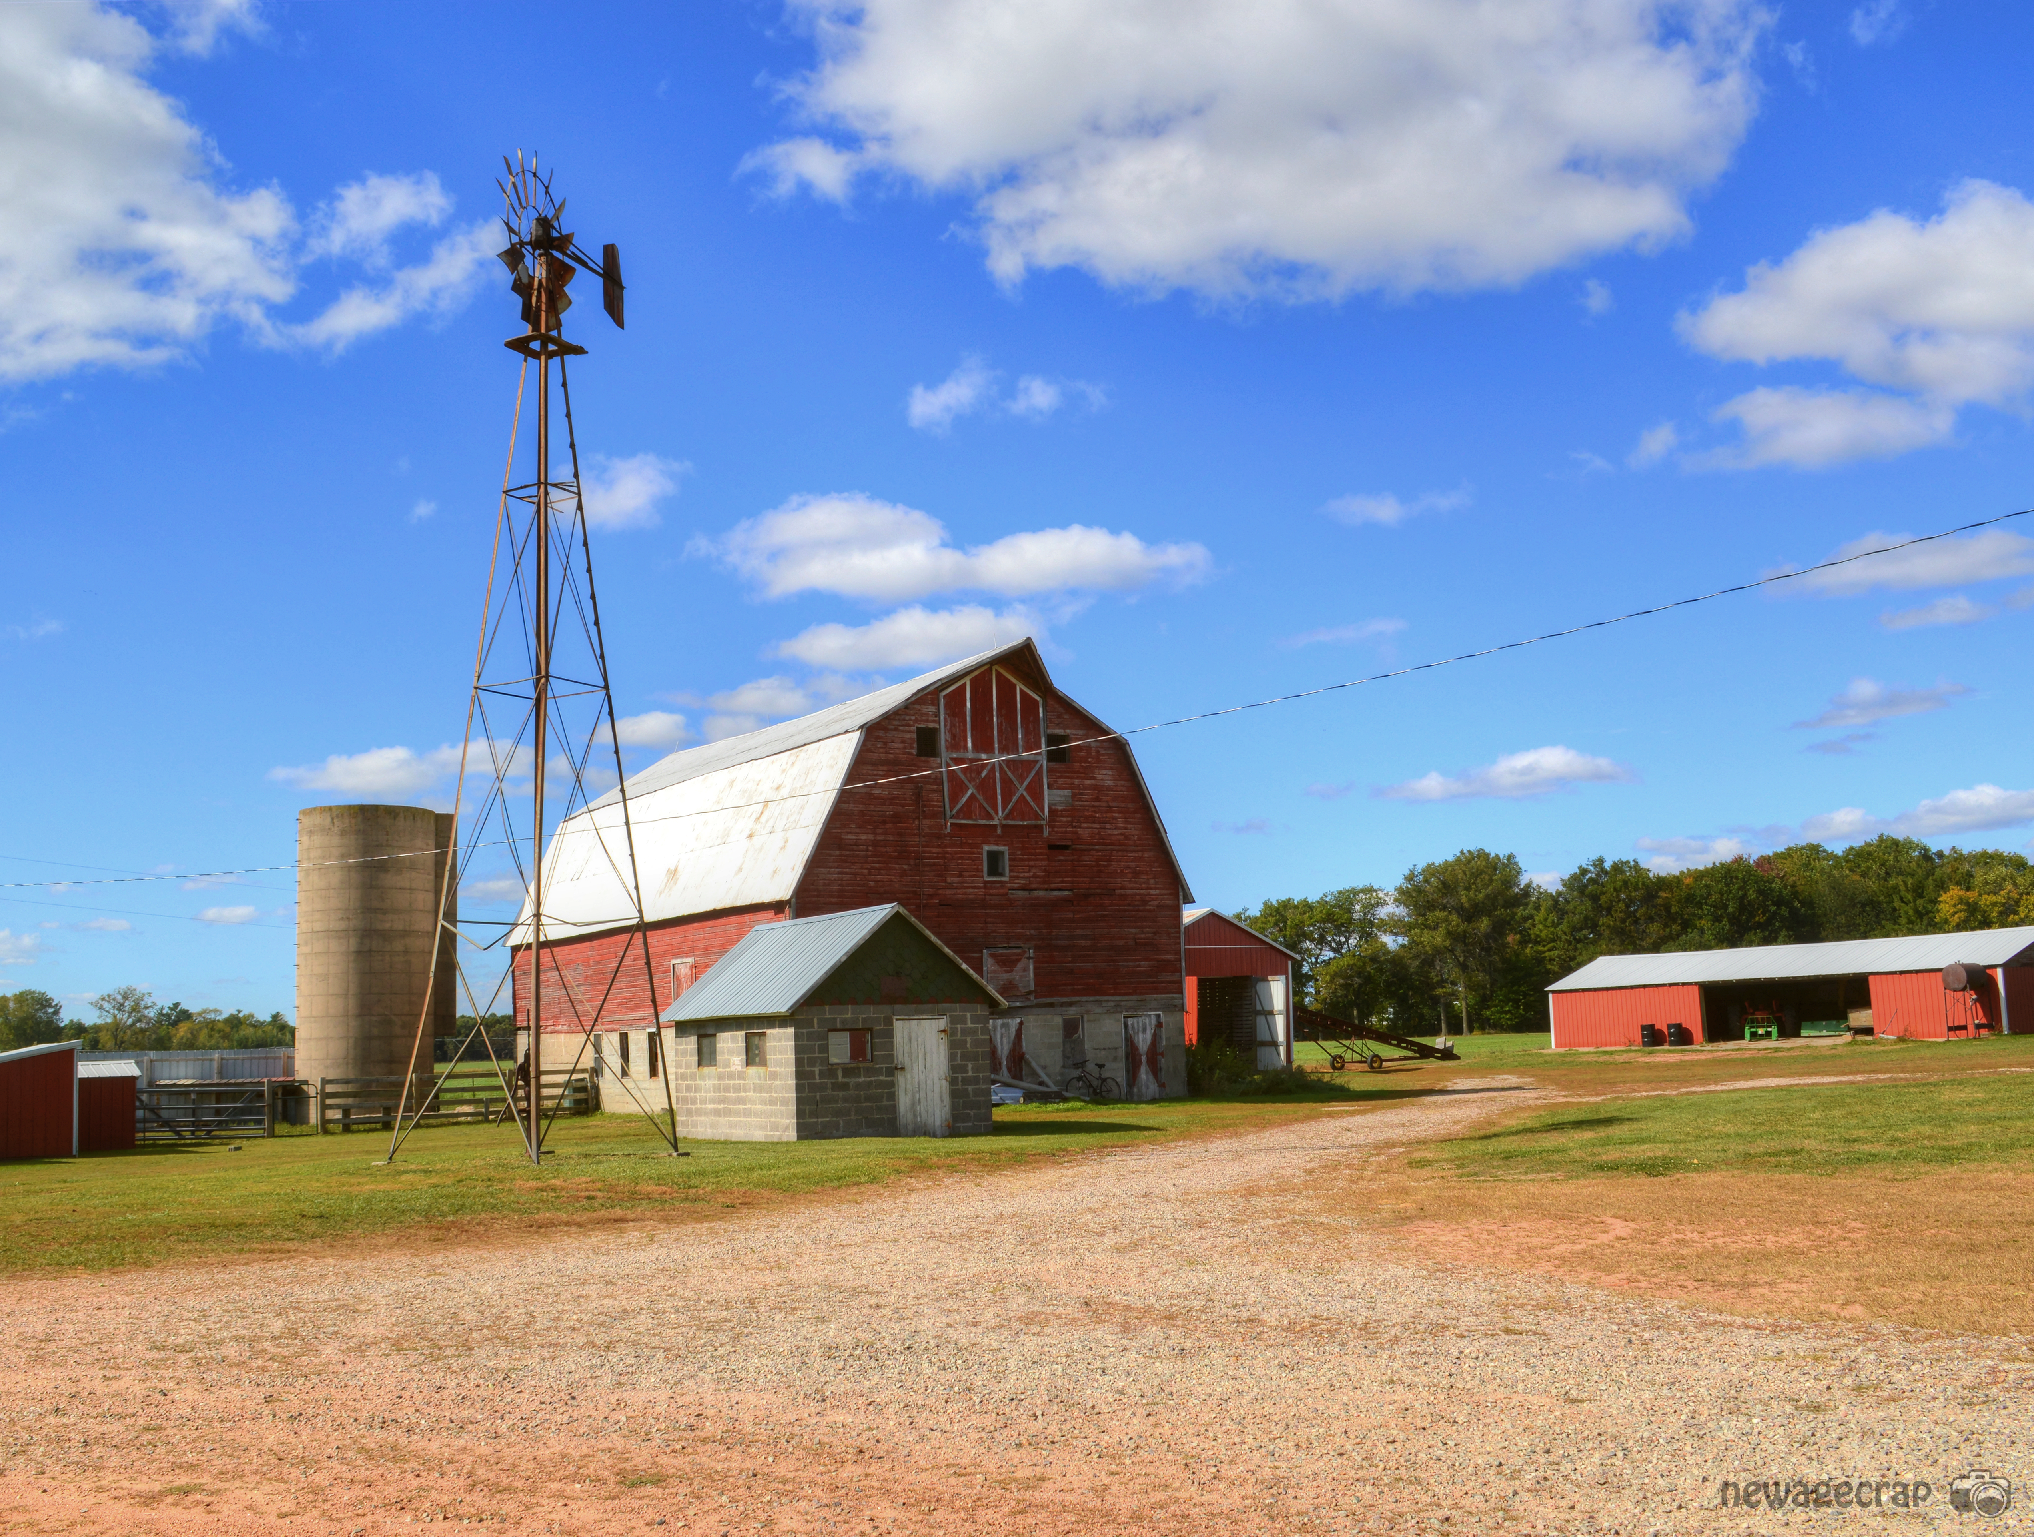
landscape, structure, farm, windmill, building, barn, rustic, rural, farming, scenic, nikon, stadium, farms, barns, windmills, nikond3200, centralwisconsin, newagecrapphotography, badgerstate, wisconsinbarn, wisconsinbarns, wisconsinfarm, scenicfarm, scenesfarm, rusticwisconsin, ruralwisconsin, barnphoto, barnpicture, barnswisconsin, barnwisconsin, farmscenes, farmbuilding, wisconsin, october2015, fall2015, portagecounty, portagecountywisconsin, real estate, rural area, sport venue